Dungavel Immigration Removal Centre

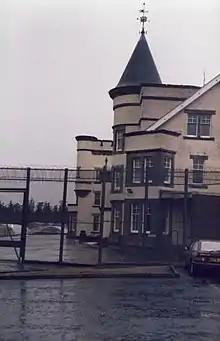
Dungavel, 1987

Dungavel Immigration Removal Centre is an immigration detention facility in South Lanarkshire, Scotland, near the town of Strathaven that is also known as Dungavel Castle or Dungavel House. It is operated by Mitie Care and Custody, under contract with the law-enforcement command Immigration Enforcement for its detention of immigrants for the Home Office. It is the only such facility in Scotland.